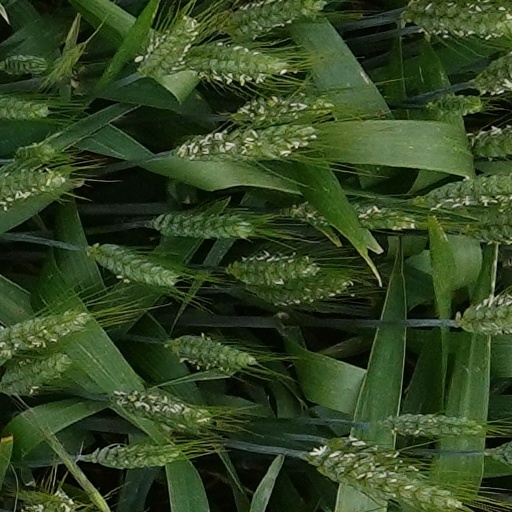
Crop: wheat